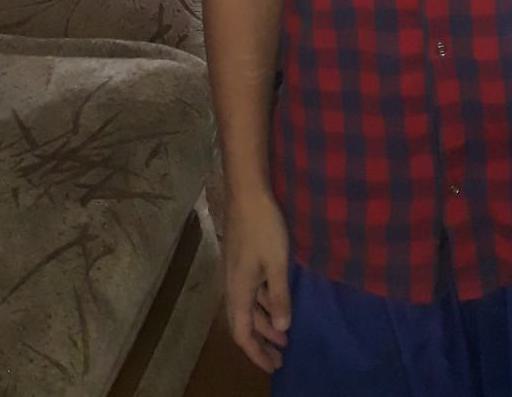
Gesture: no_gesture